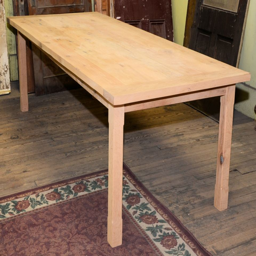
the salvaged wood used for this large table , built by person , was planed on all sides creating a smooth finished look that can be stained or painted .